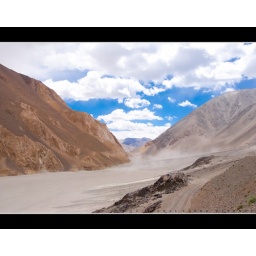
Tiny desert in the rocky mountains before amazing pengong Tso lake